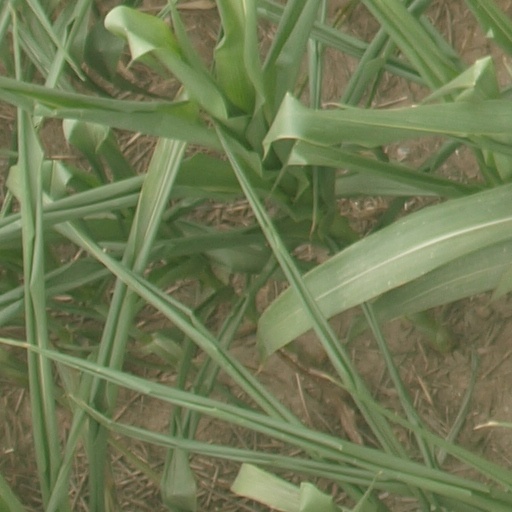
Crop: maize; corn